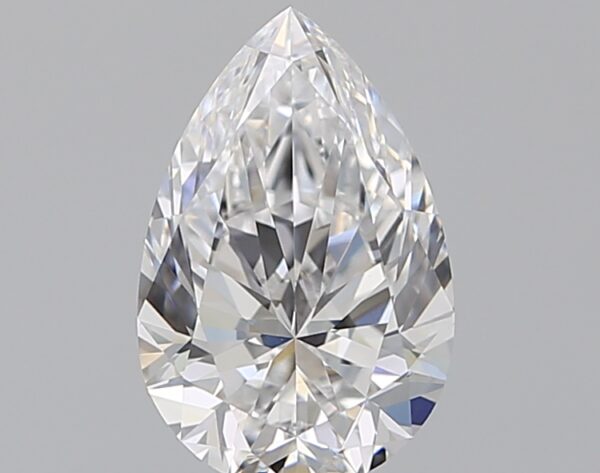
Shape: pear
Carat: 1.6
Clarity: VVS2
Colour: D
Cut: EX
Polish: EX
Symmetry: EX
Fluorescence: N
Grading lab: GIA
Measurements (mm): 9.84 x 6.45 x 4.09